First responder

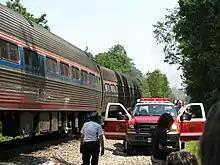
First responders at the site of a train collision in the United States

The term "first responder" is defined in U.S. Homeland Security Presidential Directive, HSPD-8 and reads: